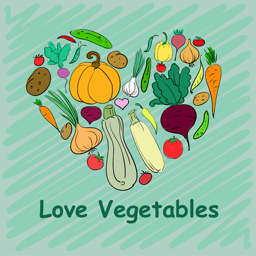
set of vegetables hand - drawn in the form of heart for your advertising .